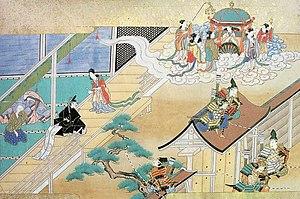
Kaguya-hime, est un personnage d'un conte folklorique japonais datant du Xᵉ siècle, appelé également Taketori monogatari ou Kaguya-hime no monogatari. Ce conte est considéré comme le texte narratif japonais le plus ancien. Le texte, en prose, est écrit entièrement en kana, dans une langue très simple et il est en réalité composé de sept contes. Il n'a pas d'auteur connu. Cette ancienne légende est également illustrée dans un emakimono par Kose Ōmi et calligraphiée par Ki no Tsurayuki.